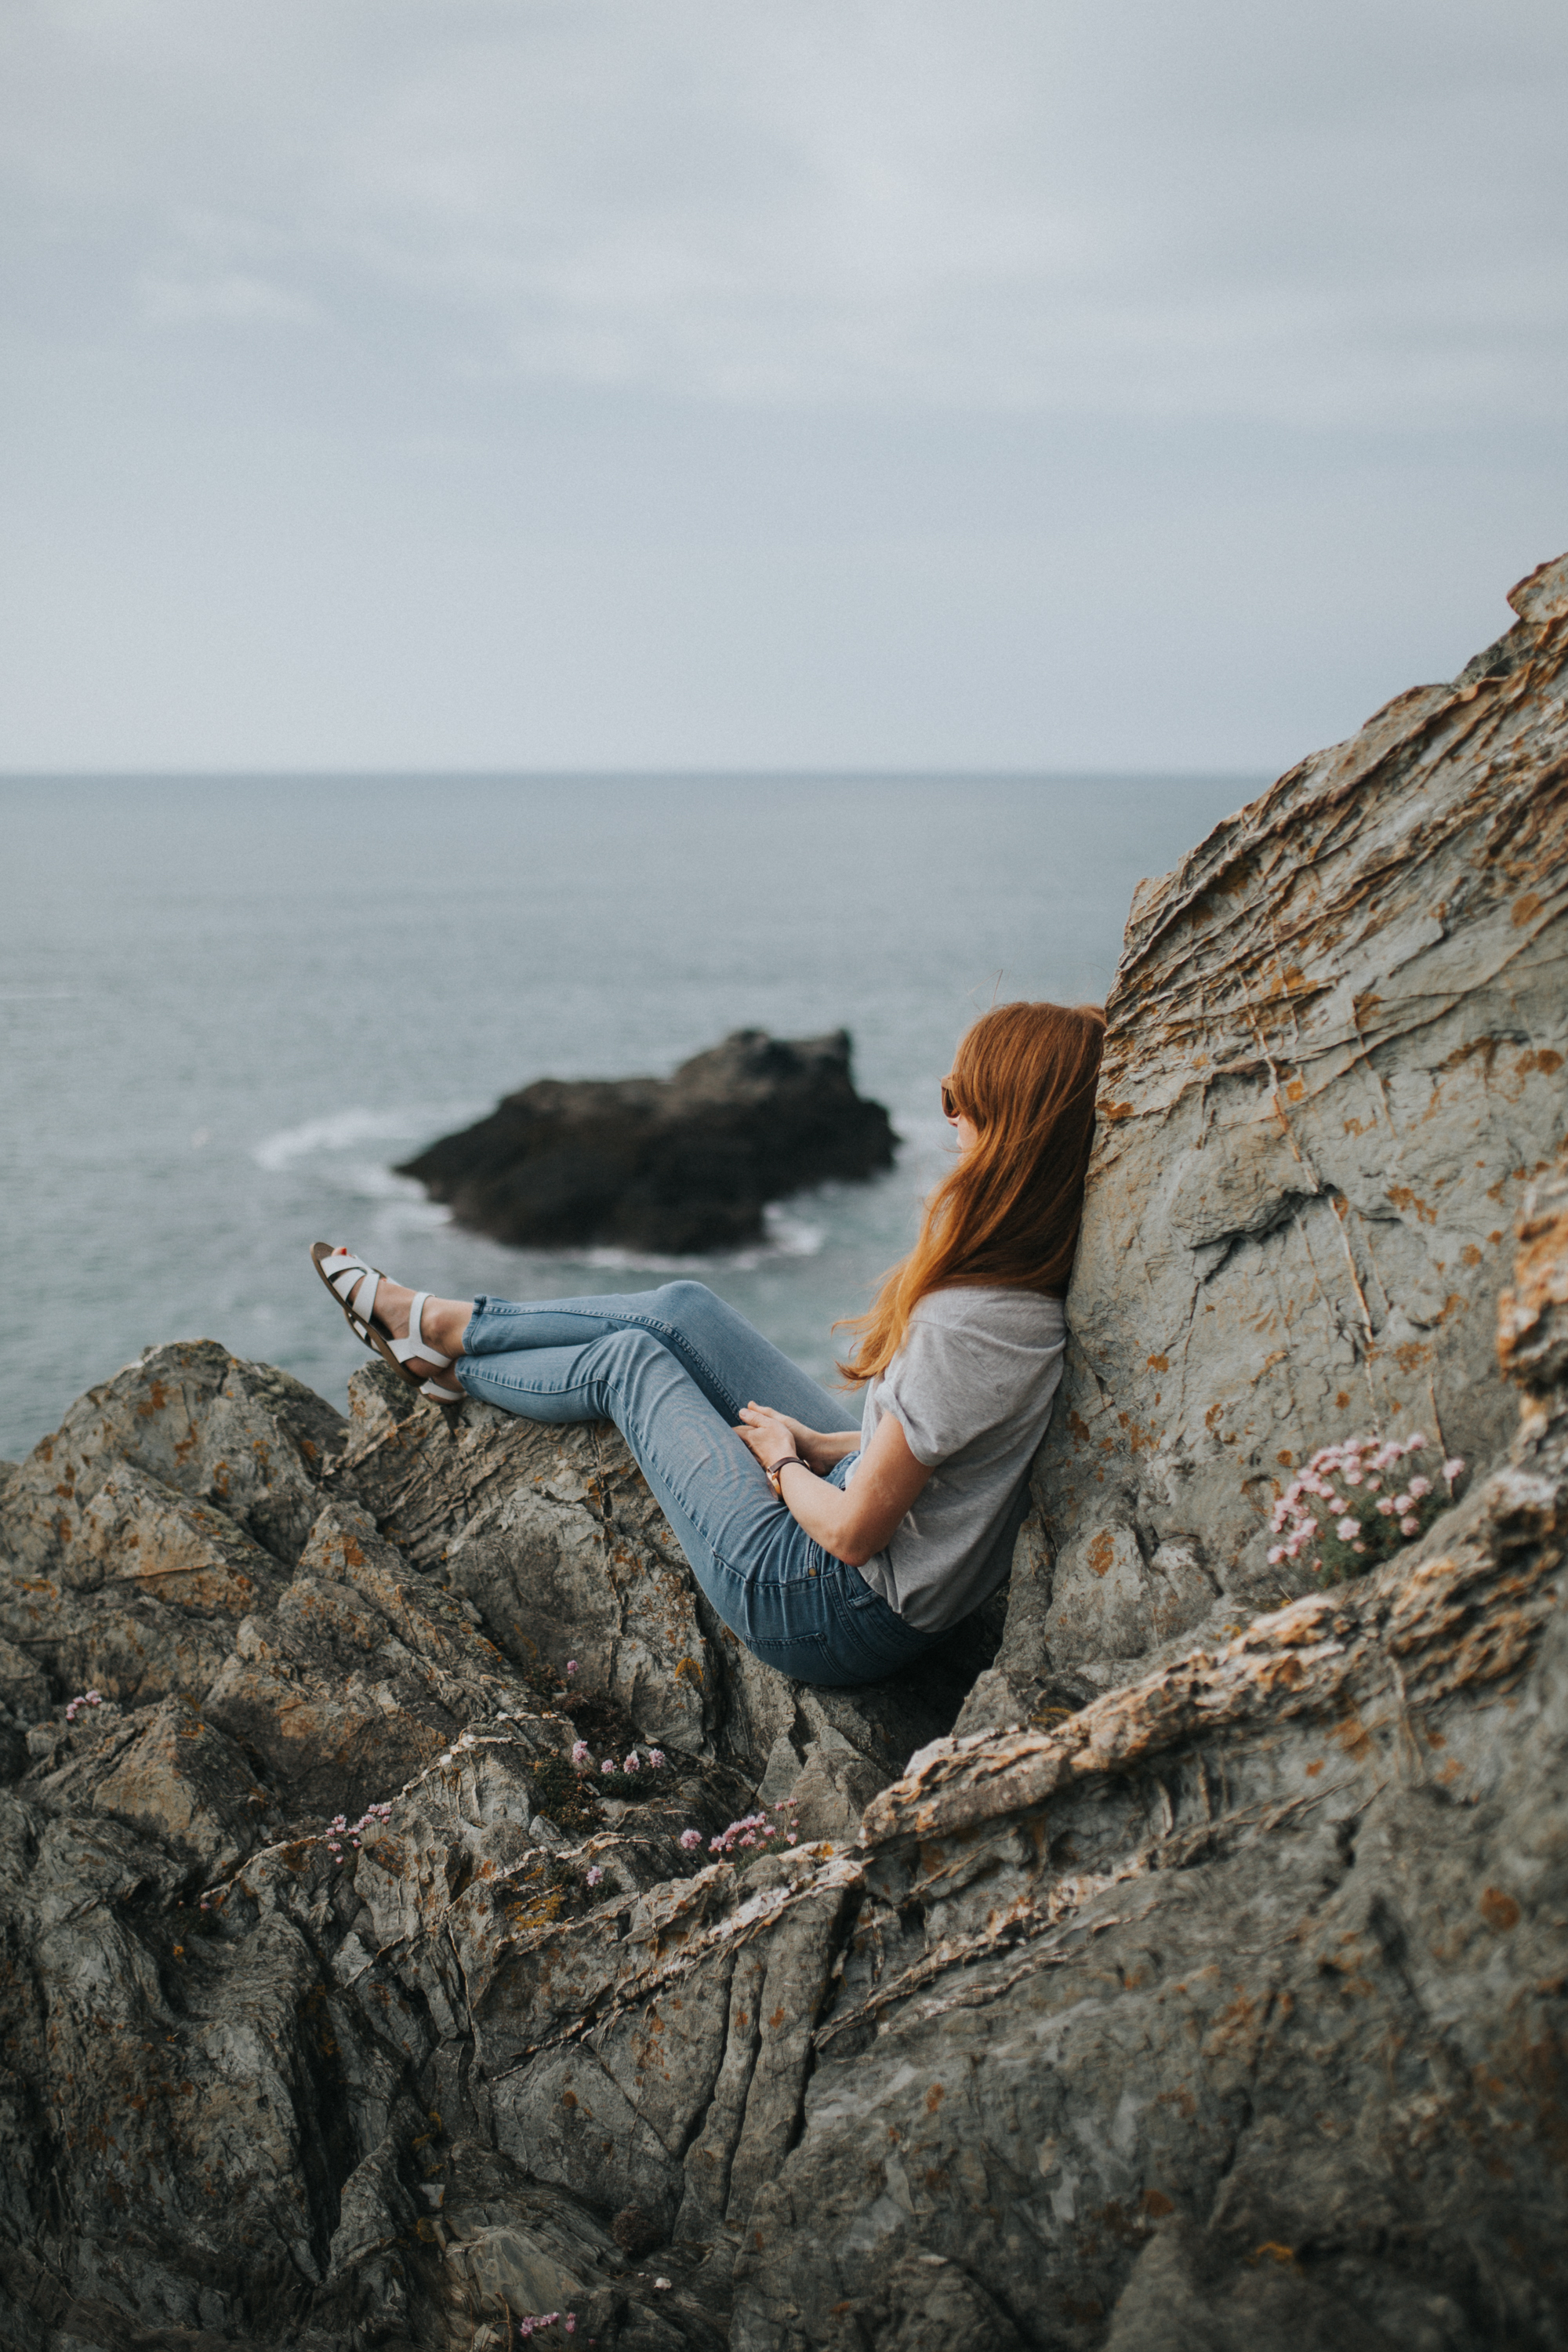
sea, coast, rock, ocean, adventure, cliff, rock climbing, extreme sport, terrain